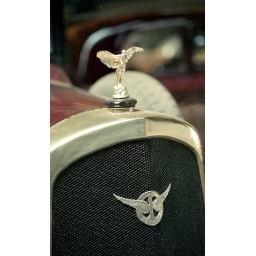
Europe 1990. Farman was an airplane pioneer and using high technology he was present in the automobile field.